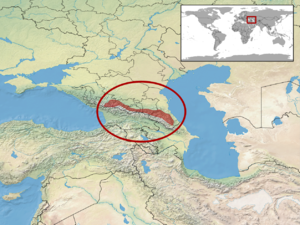
Vipera lotievi, parfois appelée Vipère de Lotiev, est une espèce de serpents de la famille des Viperidae.